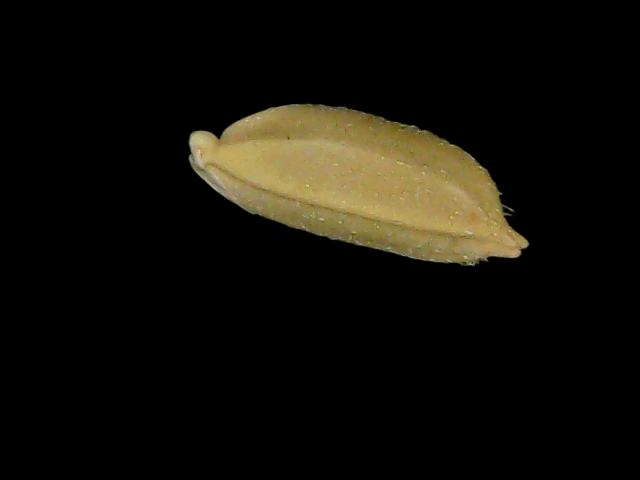
Rice variety: Bd76